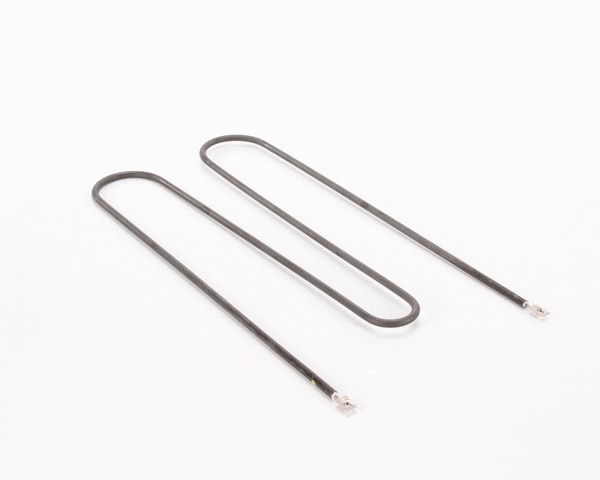
AS-54054
Brand: APW WYOTT PARTS
AS-54054
Category: Home & Garden > Kitchen & Dining > Kitchen Appliance Accessories > Electric Skillet & Wok Accessories